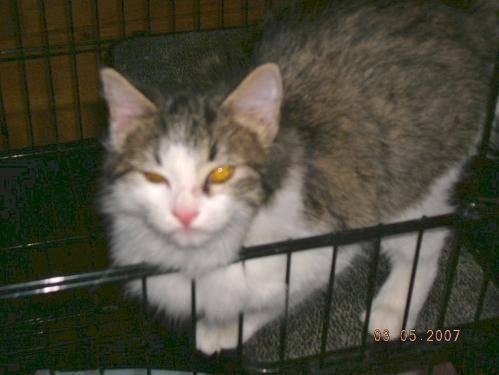
cat